Matapedia Valley

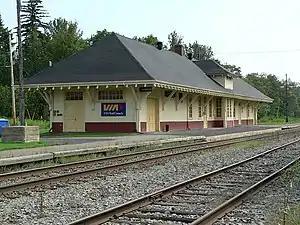
Railway station in Matapedia

At a Quebec conference in October 1864, the decision was made to join the Intercolonial Railway to the Grand Trunk at Rivière-du-Loup. In 1871, the construction of a railroad crossing the valley had begun, an undertaking that had been completed in 1876. Paired with the Matapedia and Kempt roads, this railway acted as a catalyst for demographic development in the valley. Indeed, between 1900 and 1940, the population of the valley rose to over thirty thousand inhabitants.